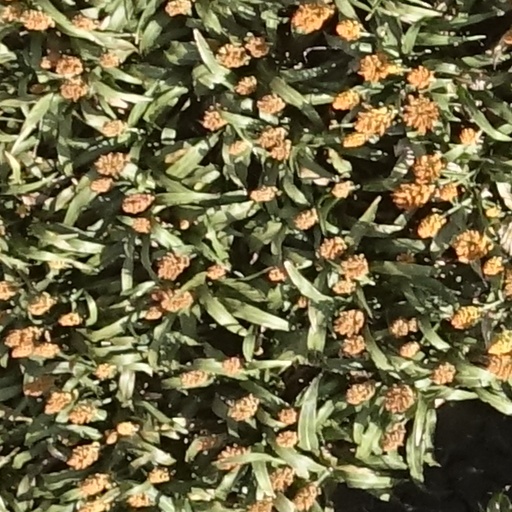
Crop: sorghum